Battle of Helena

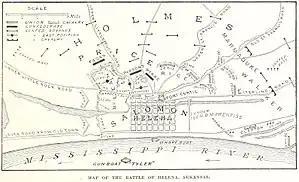
1887 map of the Battle of Helena

On July 3, Holmes, Price, Walker, Fagan, and Marmaduke gathered to formulate the plan of assault. Holmes noted that the defenses of Helena were stronger than he expected but carried on with the attack anyway. Price was to attack the Union center, focusing on Battery C on Graveyard Hill. South of Price, Fagan was to attack Battery D on Hindman's Hill, while Marmaduke, supported by Walker, was to attack from the north, take Rightor's Hill, and then use the hill as an artillery position to fire on Batteries A and B. Walker's specific orders were to "act against the enemy as circumstances may justify", a vague order that left him under his own initiative and resulted in him accomplishing little in the coming battle. Holmes made a pledge that he would take personal responsibility for the results of the assault if it failed. The converging attack would be difficult, and the generals interpreted Holmes' order to begin the attack at "daylight" differently. Historian Robert Kerby describes the Confederate plan as "a model of brutal irresponsibility". Since Prentiss was aware of a coming attack, the Confederates would not have the advantage of surprise. Their plans were also hampered by poor reconnaissance.